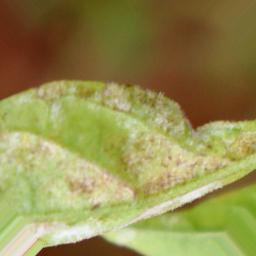
Label: powdery mildew